Birmingham Newman University

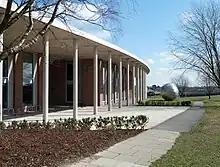
Birmingham Newman University, Library

Originally called Newman College of Higher Education, the college was established as a centre for the training of teachers for local primary and secondary schools. The institution changed its name to Newman University College in January 2008, to Newman University in 2013 and to Birmingham Newman University in 2023. Upon receiving university status, then principal, Professor Peter Lutzeier, commented 'it has been a long road to get here but achieving full university status provides welcome recognition for the quality of Newman's courses, graduates and staff'.